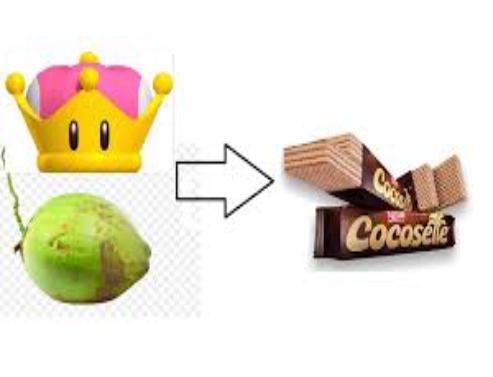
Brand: Cocosette
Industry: Food